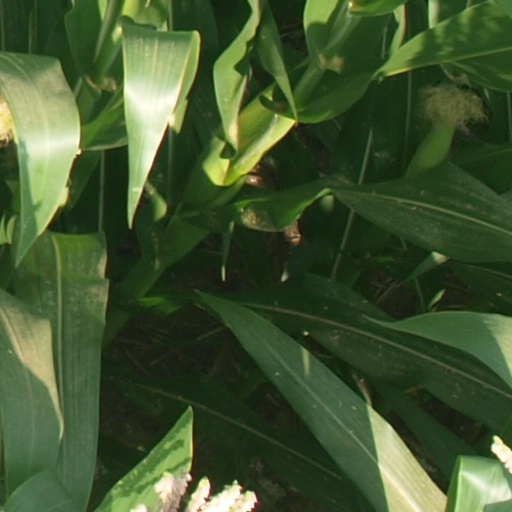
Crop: maize; corn